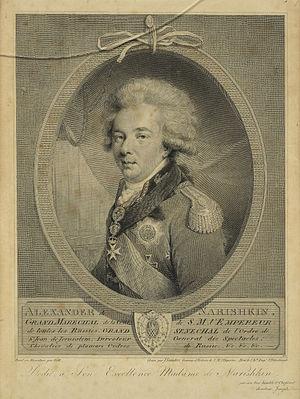
Le prince Alexandre Lvovitch Narychkine, né le 14 avril 1760, décédé le 21 janvier 1826, est un aristocrate russe qui fut grand chambellan, directeur général du théâtre impérial de 1799 à 1819 et maréchal de la noblesse de Saint-Pétersbourg de 1818 à 1826.